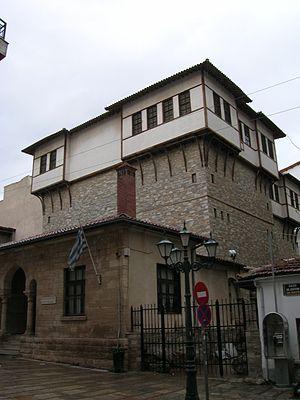
Kozani est une ville de la Grèce du nord, capitale de la Macédoine occidentale. La ville construite à 710 m d'altitude se trouve à 120 km de Thessalonique et 470 km d’Athènes. Elle compte 70420 habitants en 2011. Le nom, probablement d'origine slavonne